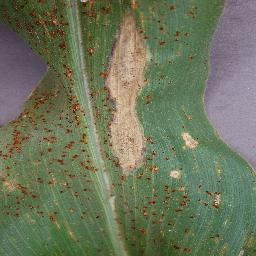
Label: Corn___Northern_Leaf_Blight